Ashesi University

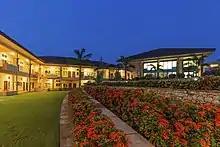
Ashesi's Archer Cornfield Courtyard

Ashesi University is a private, non-profit and non-sectarian university located in Berekuso, near Accra.